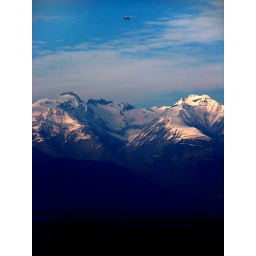
plane over lake como